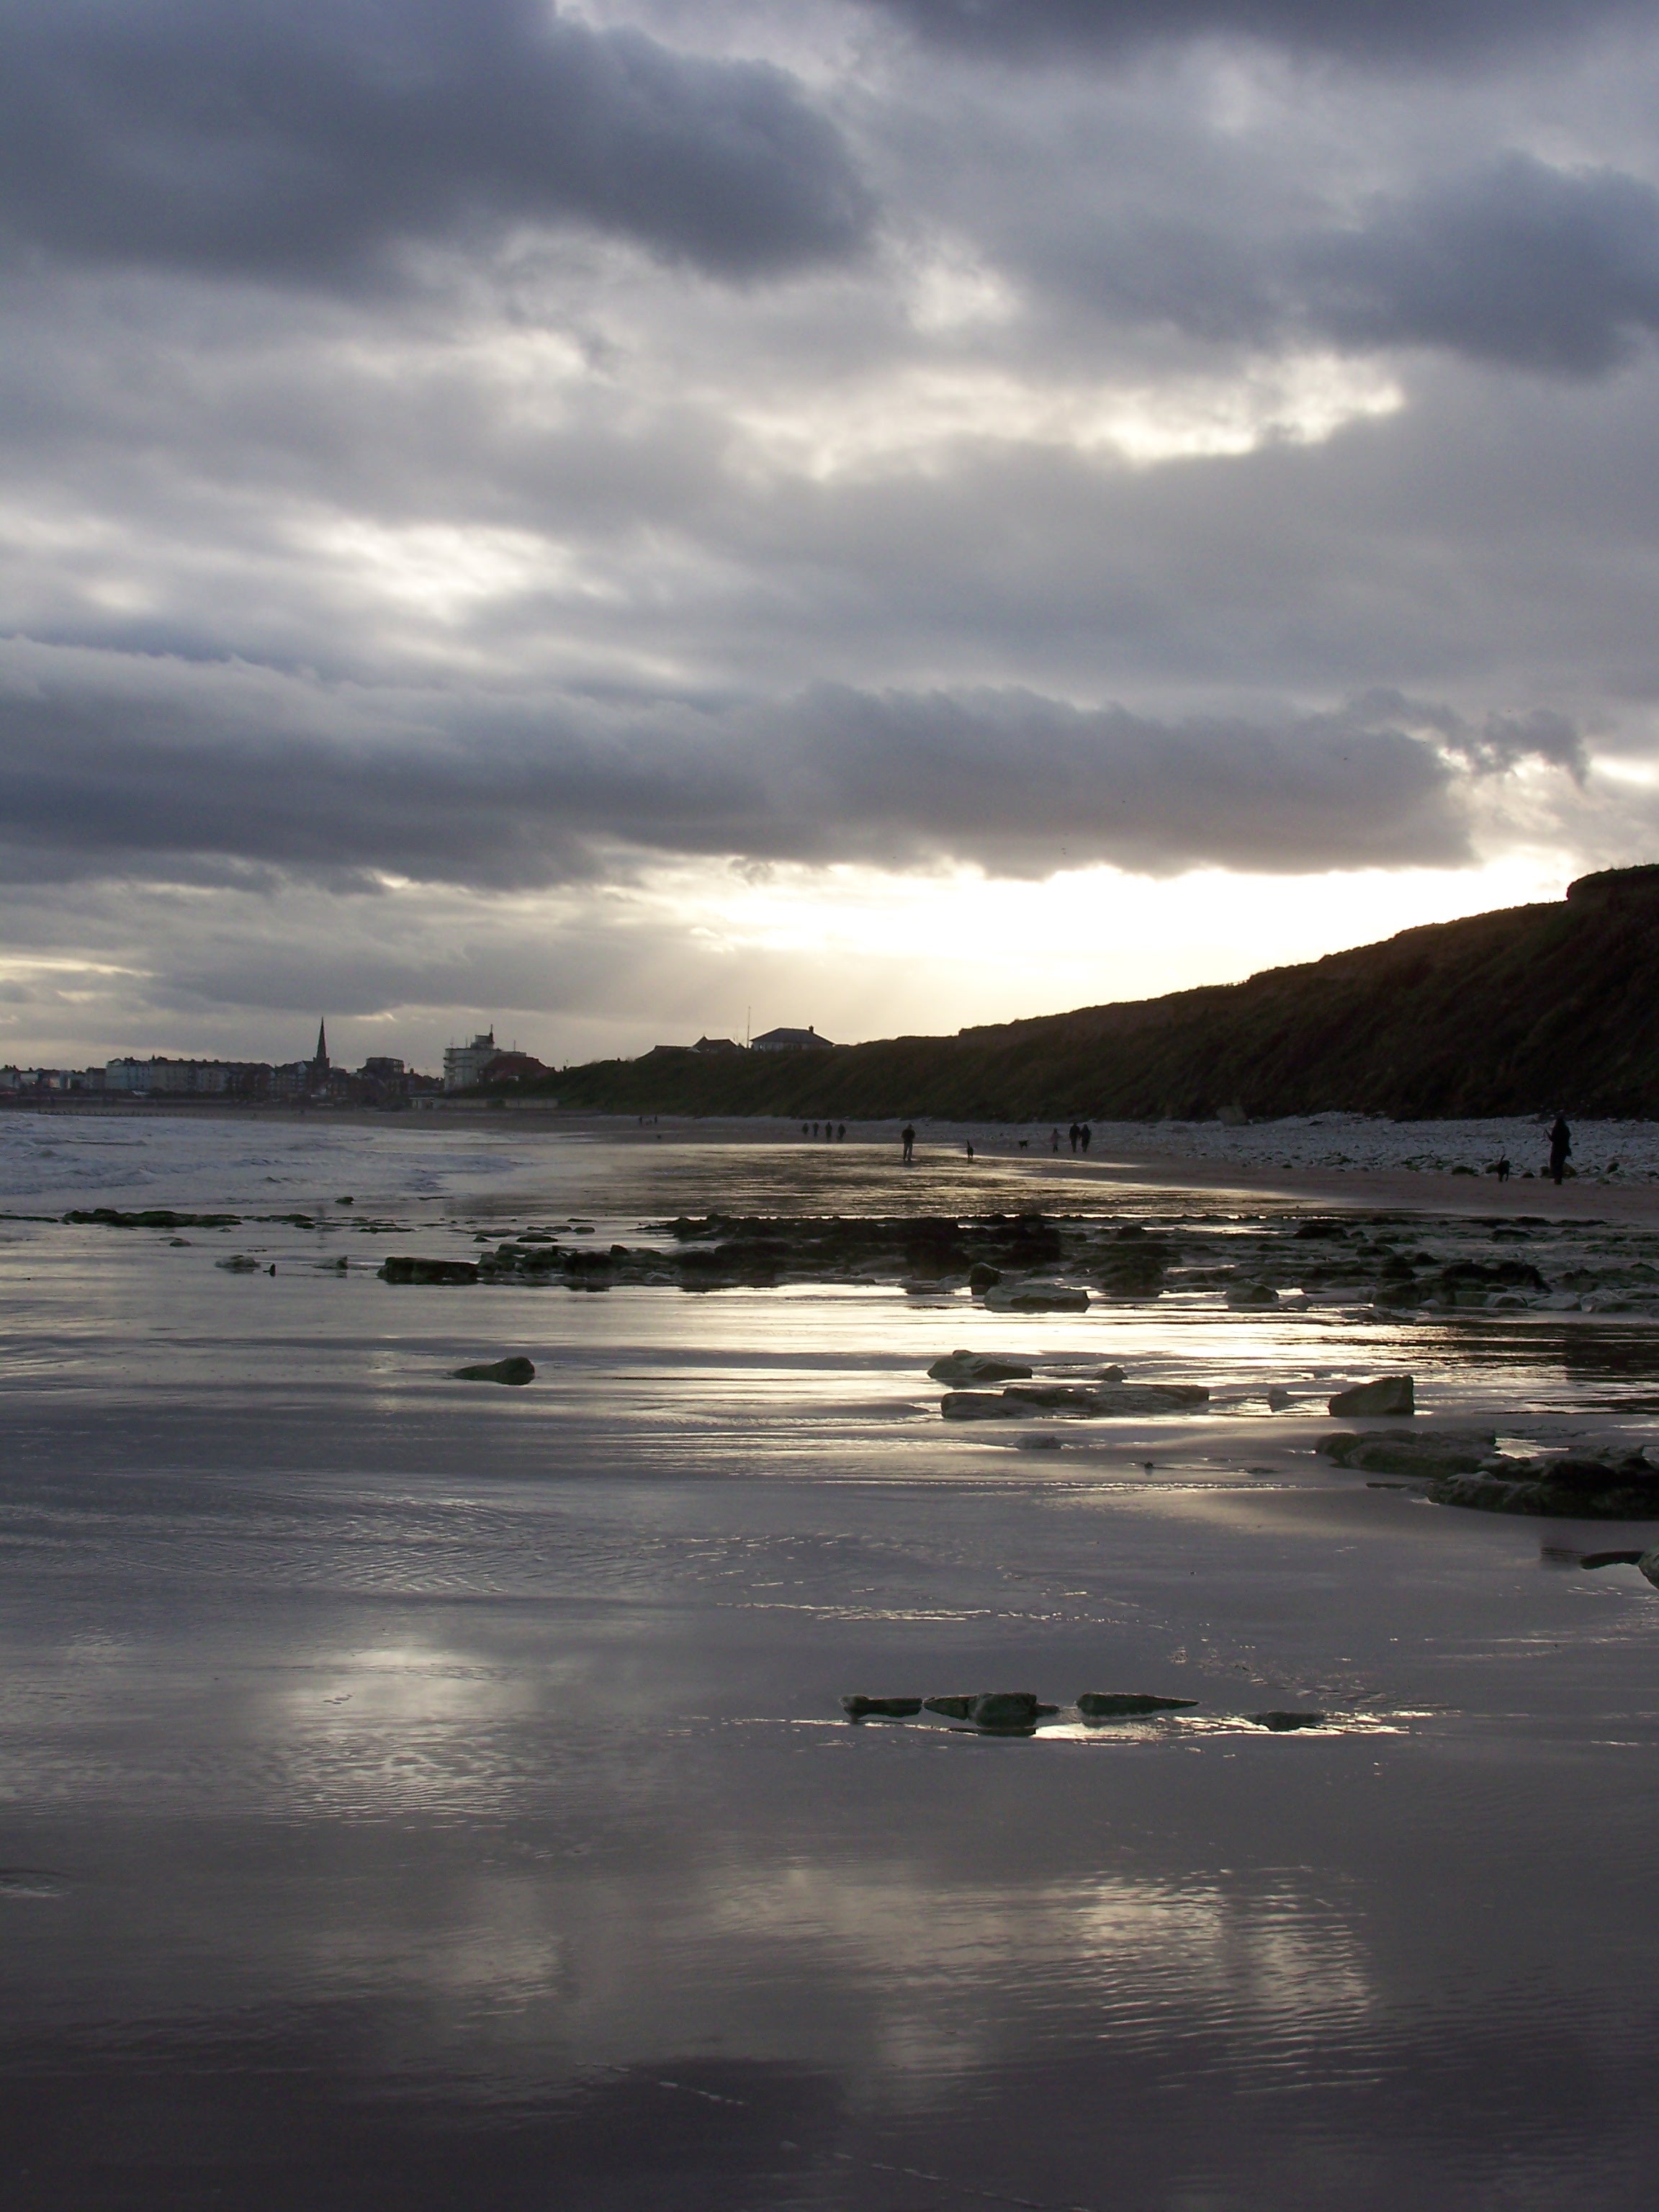
beach, sea, coast, water, outdoor, sand, ocean, horizon, snow, cloud, sky, sunrise, sunset, sunlight, morning, shore, wave, lake, view, dawn, coastal, river, summer, vacation, travel, coastline, cliff, seaside, dusk, tranquility, ice, evening, surf, reflection, vehicle, relax, paradise, tranquil, scenic, tropical, seascape, scenery, lagoon, bay, island, tourism, leisure, seashore, body of water, outdoors, tropic, relaxation, nautical, resort, marine, gulf, quiet, pure, loch